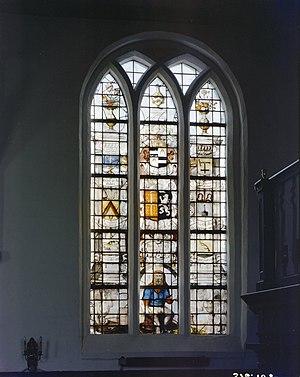
Willem Beukelszoon, né dans la seconde moitié du XIIIᵉ siècle à Biervliet en Flandre zélandaise et mort vraisemblablement vers le milieu du XIVᵉ siècle, est un pêcheur néerlandais à qui l'on attribue traditionnellement l'art de préserver les harengs.